Swahili coast

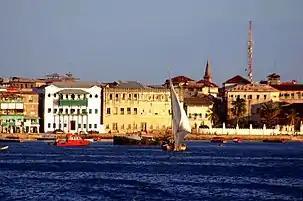
Stone Town is the Zanzibar Archipelago's main city

Omani ruler Said bin Sultan (1806–1856) moved his court from Muscat to Stone Town on the island of Unguja (that is, Zanzibar Island). He established a ruling Arab elite and encouraged the development of clove plantations using the island's slave labour. As a regional commercial power in the 19th century, Oman held the island of Zanzibar and the Zanj region of the Southeast African coast, including Mombasa and Dar es Salaam.